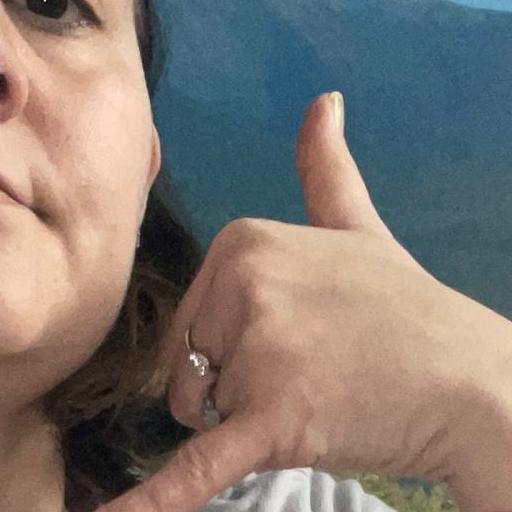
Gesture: call